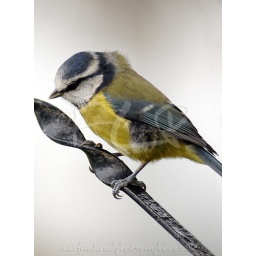
A British bird in the October sunshine stood on a hanging basket at the Wildlife Heritage Foundation in Kent.